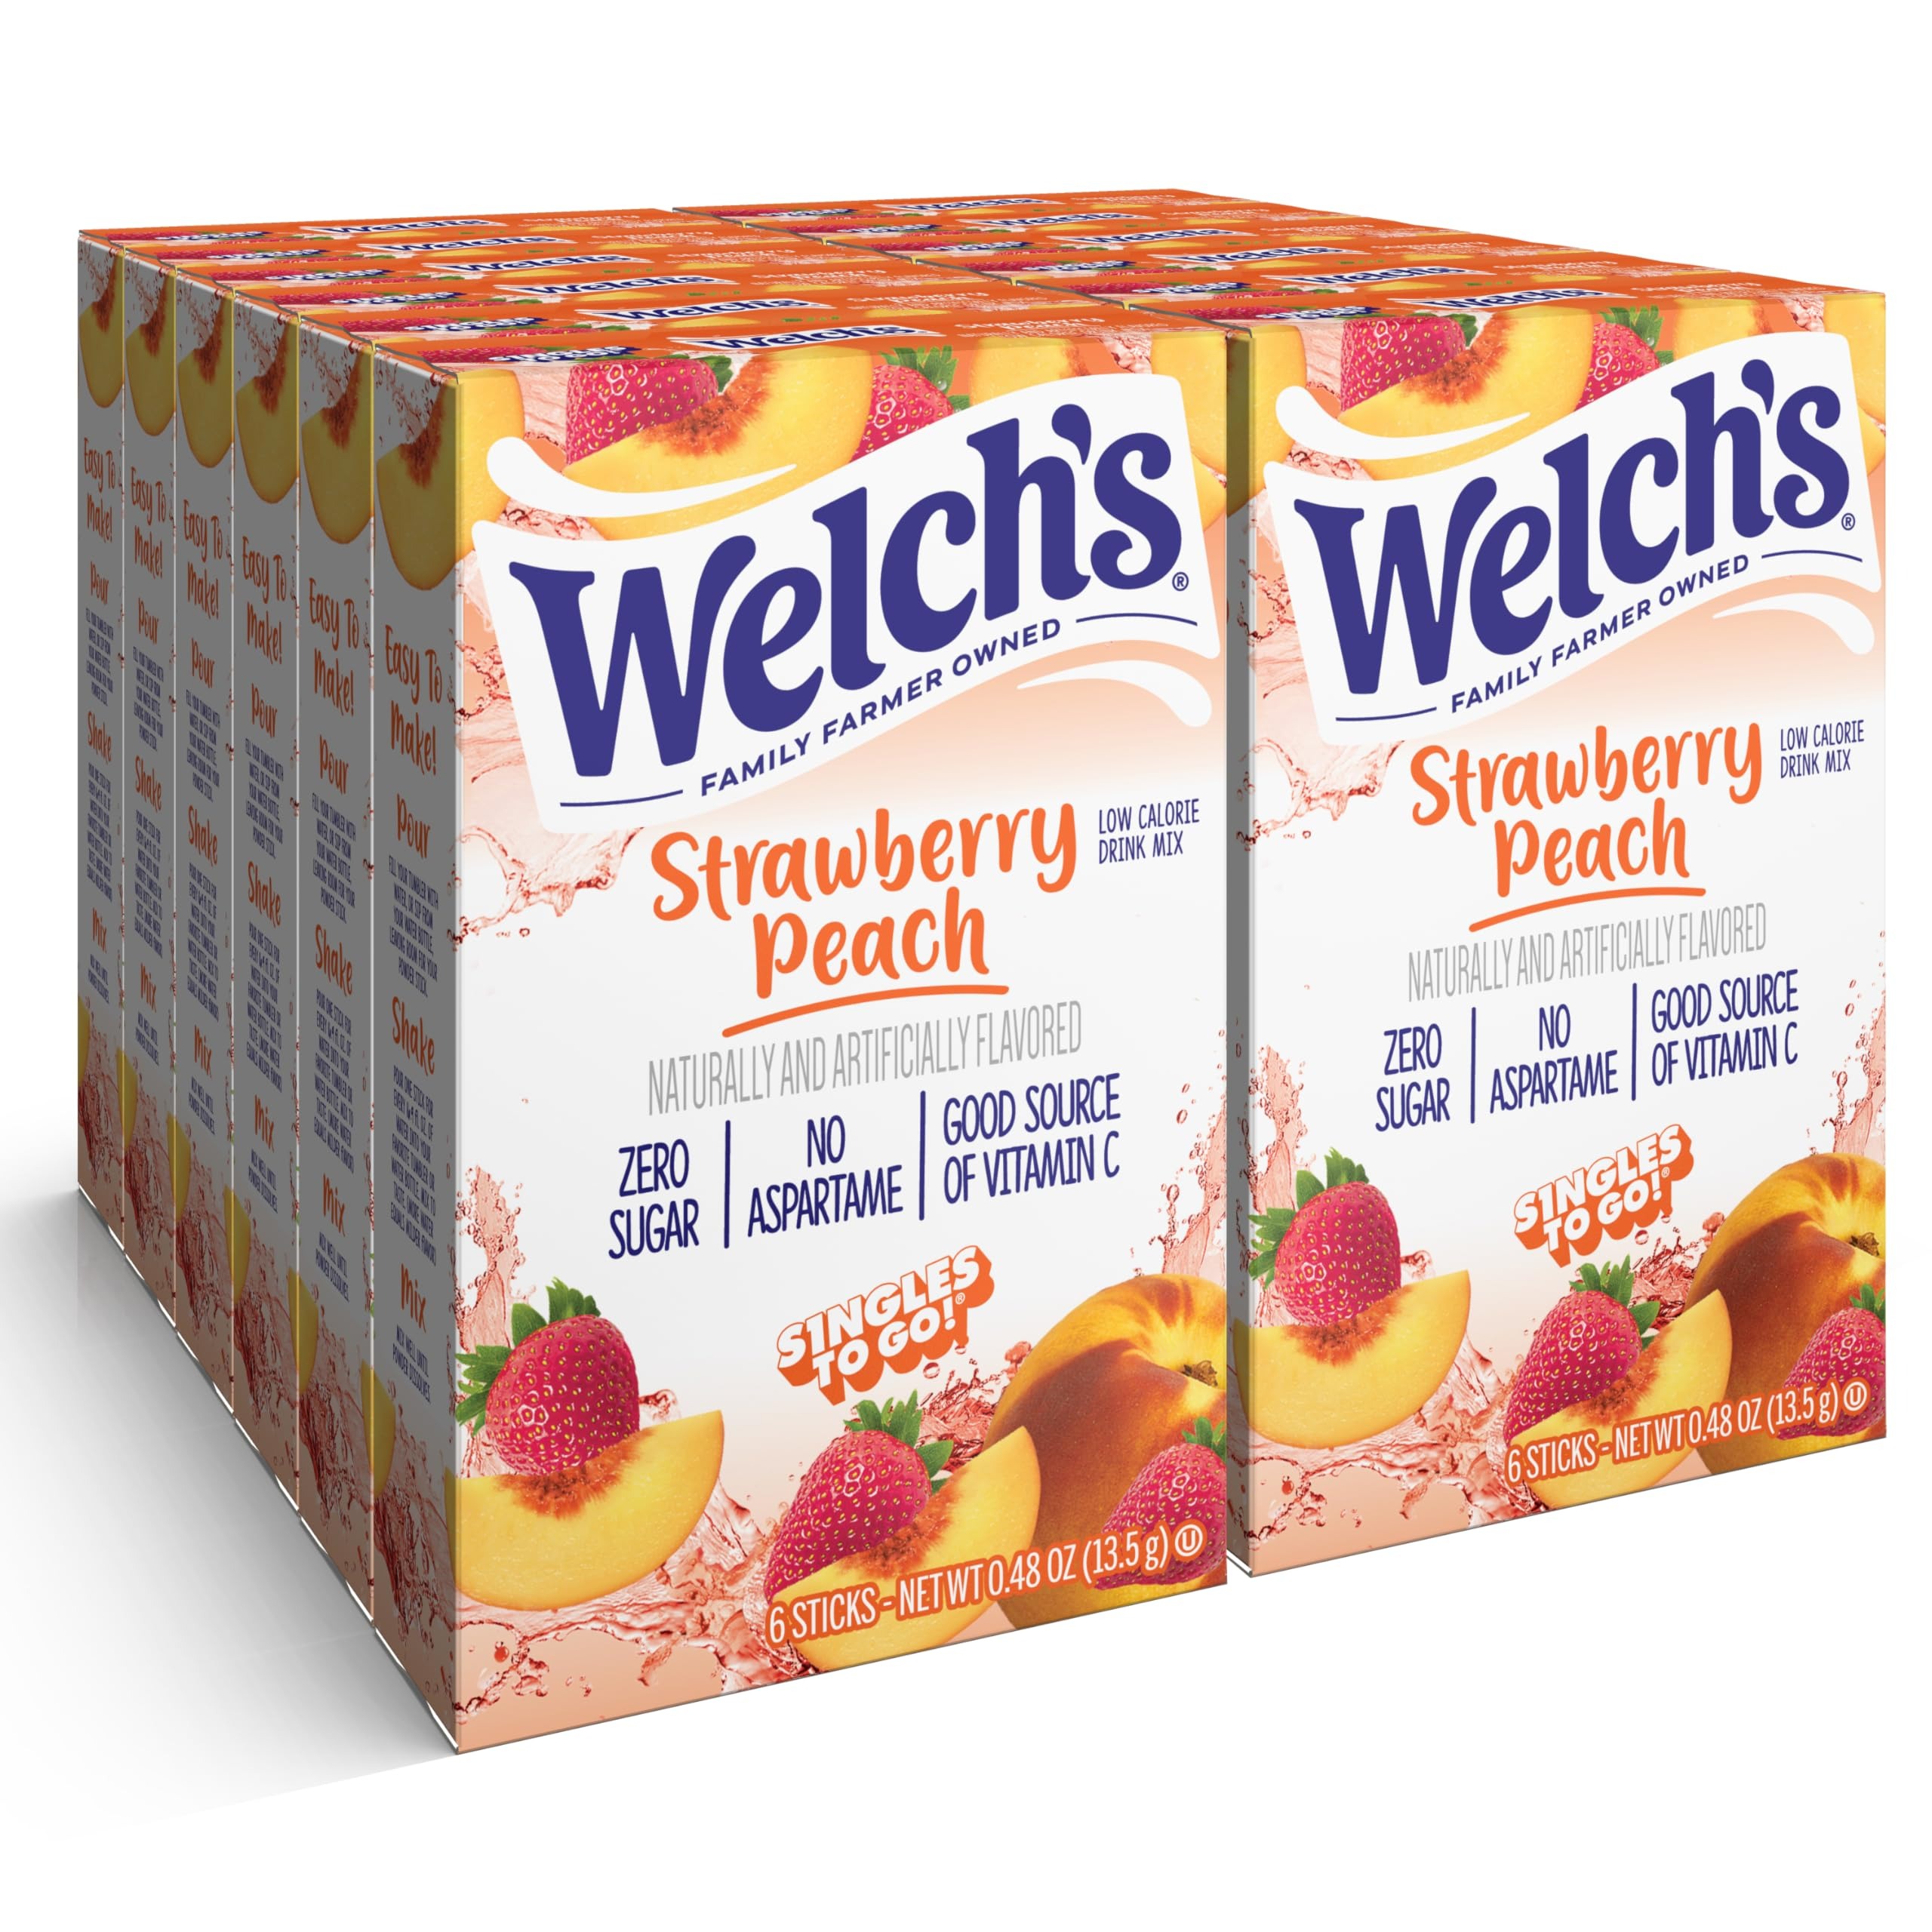
Item Name: Welch's Singles To Go Water Drink Mix - Powder Sticks, Strawberry Peach, 0.48 Ounce (Pack of 12)
Bullet Point 1: 72 TOTAL SERVINGS: Each case contains 12 boxes, each box has 6 packets of Welch's Strawberry peach Singles To Go drink mix - GIVING you a total of 72 refreshing single servings.
Bullet Point 2: No Aspartame: Welch's Singles To Go are aspartame free and only 5 calories per serving.
Bullet Point 3: Quick and CONVENIENT: Each serving of Welch's drink mix is perfect for the average water bottle – just shake and enjoy!
Bullet Point 4: Great taste: Welch's powdered drinks are a delicious way to bring a burst of refreshment during the summer and all Year round.
Bullet Point 5: Naturally flavored: enjoy Welch's Drink mix, that is naturally and Artificially Flavored, without worrying about your dietary restrictions.
Value: 1.0
Unit: Ounce

Price: 18.51